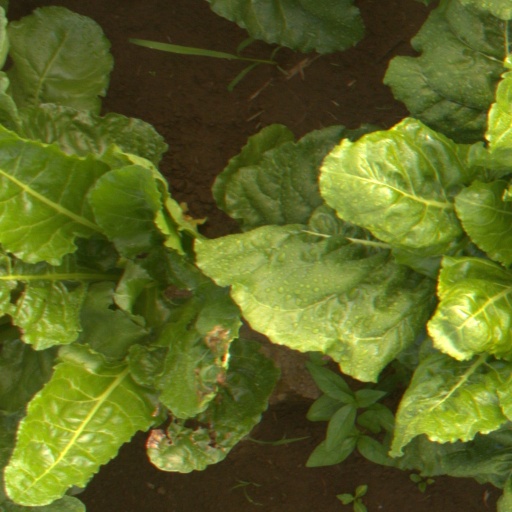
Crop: sugar beet